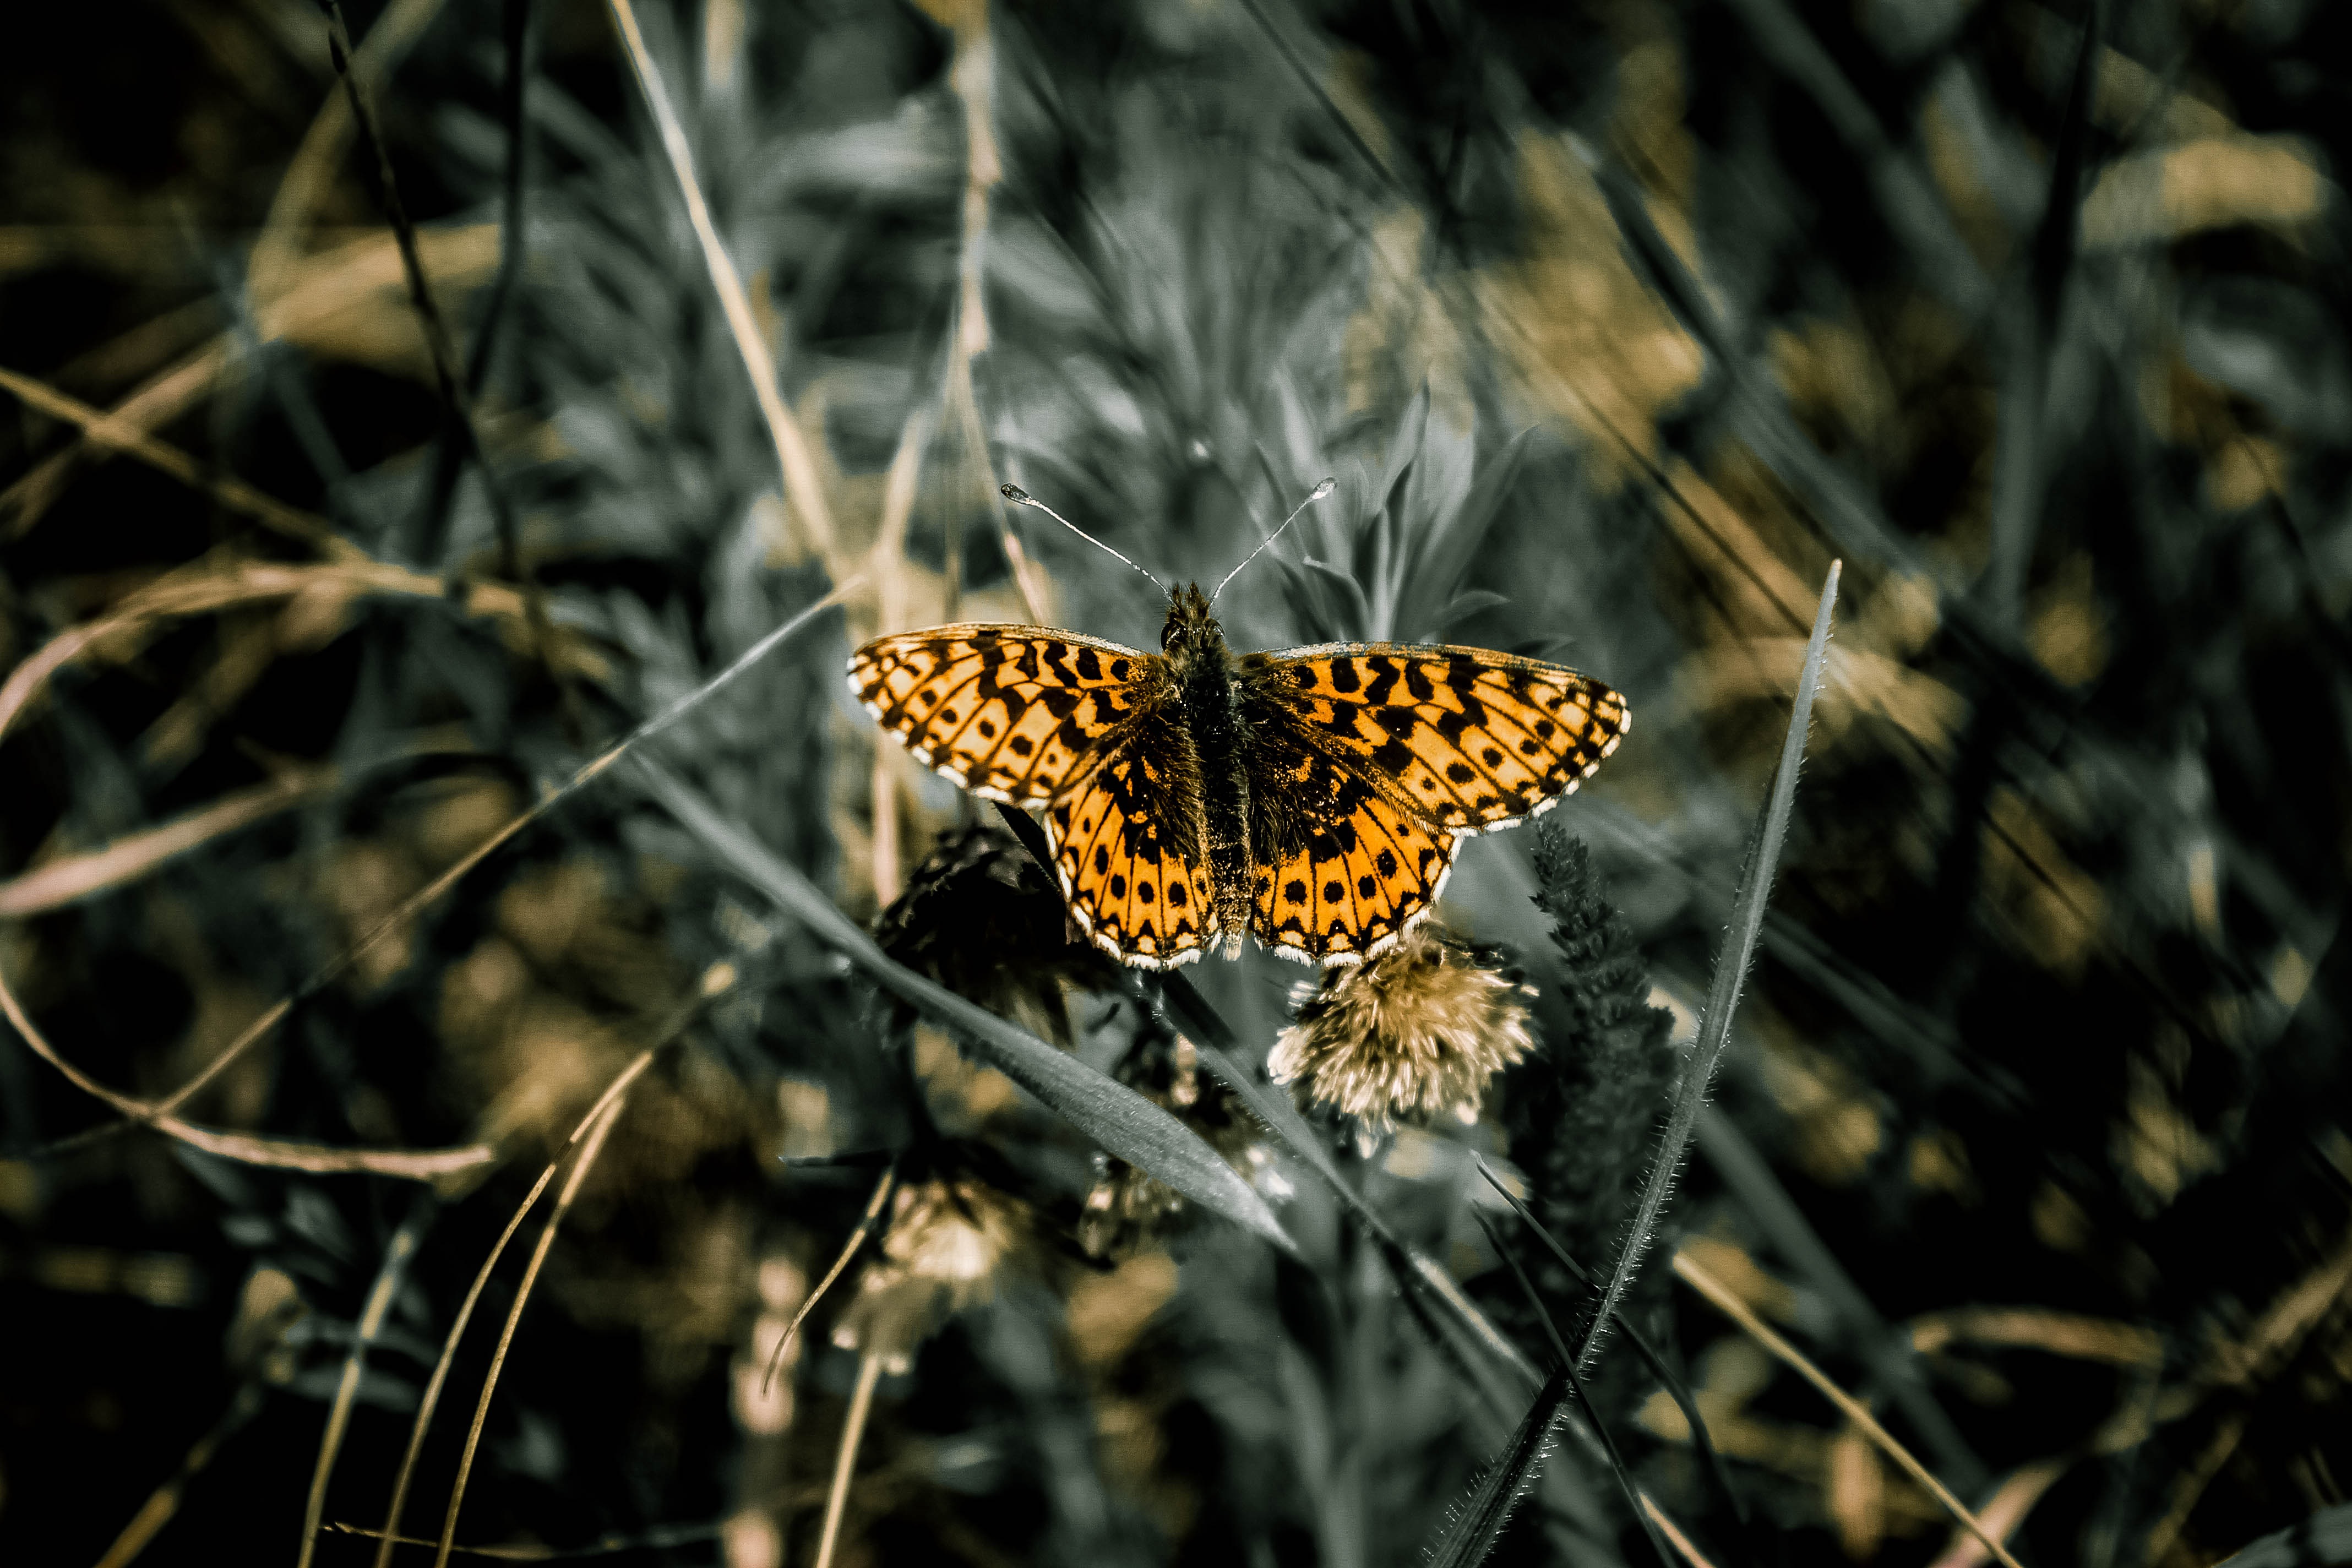
nature, photography, leaf, flower, wildlife, insect, butterfly, flora, fauna, invertebrate, close up, monarch butterfly, living nature, macro photography, pollinator, moths and butterflies